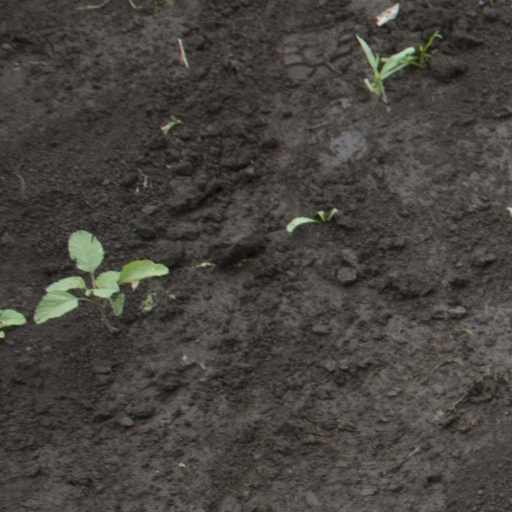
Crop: soybean